The Man of Sorrows from the New Town Hall in Prague

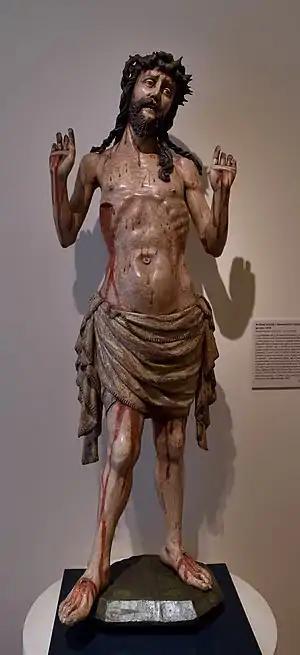
The Man of Sorrows from the New Town Hall in Prague (1403-1419)

The Man of Sorrows from the New Town Hall in Prague (1413-1419?) is a painted polychrome statue in wood, attributed to the Master of the Týn Calvary. The statues of the Man of Sorrows from the Old Town Hall and the New Town Hall in Prague are the oldest extant works of this type in the Czech lands. The statue in the Council Chamber of the New Town Hall survived the defenestration of councillors by radical Hussites in 1419. It is displayed in the historical exhibition of the City of Prague Museum.